Snorkel (swimming)

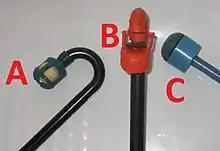
Shut-off valves fitted to older snorkels

Integrated snorkel tubes are made of strong but lightweight rigid materials, usually a tough plastic. At the top end, they are fitted with valves made of plastic, rubber, or more recently, silicone. Three typical first generation shut-off valves are illustrated.